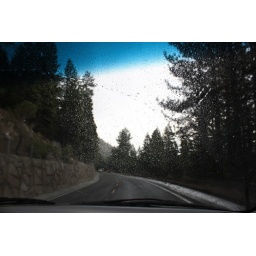
pine trees in the rain